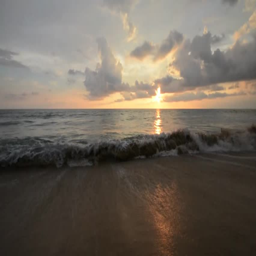
time - lapse sunset sky at the sea